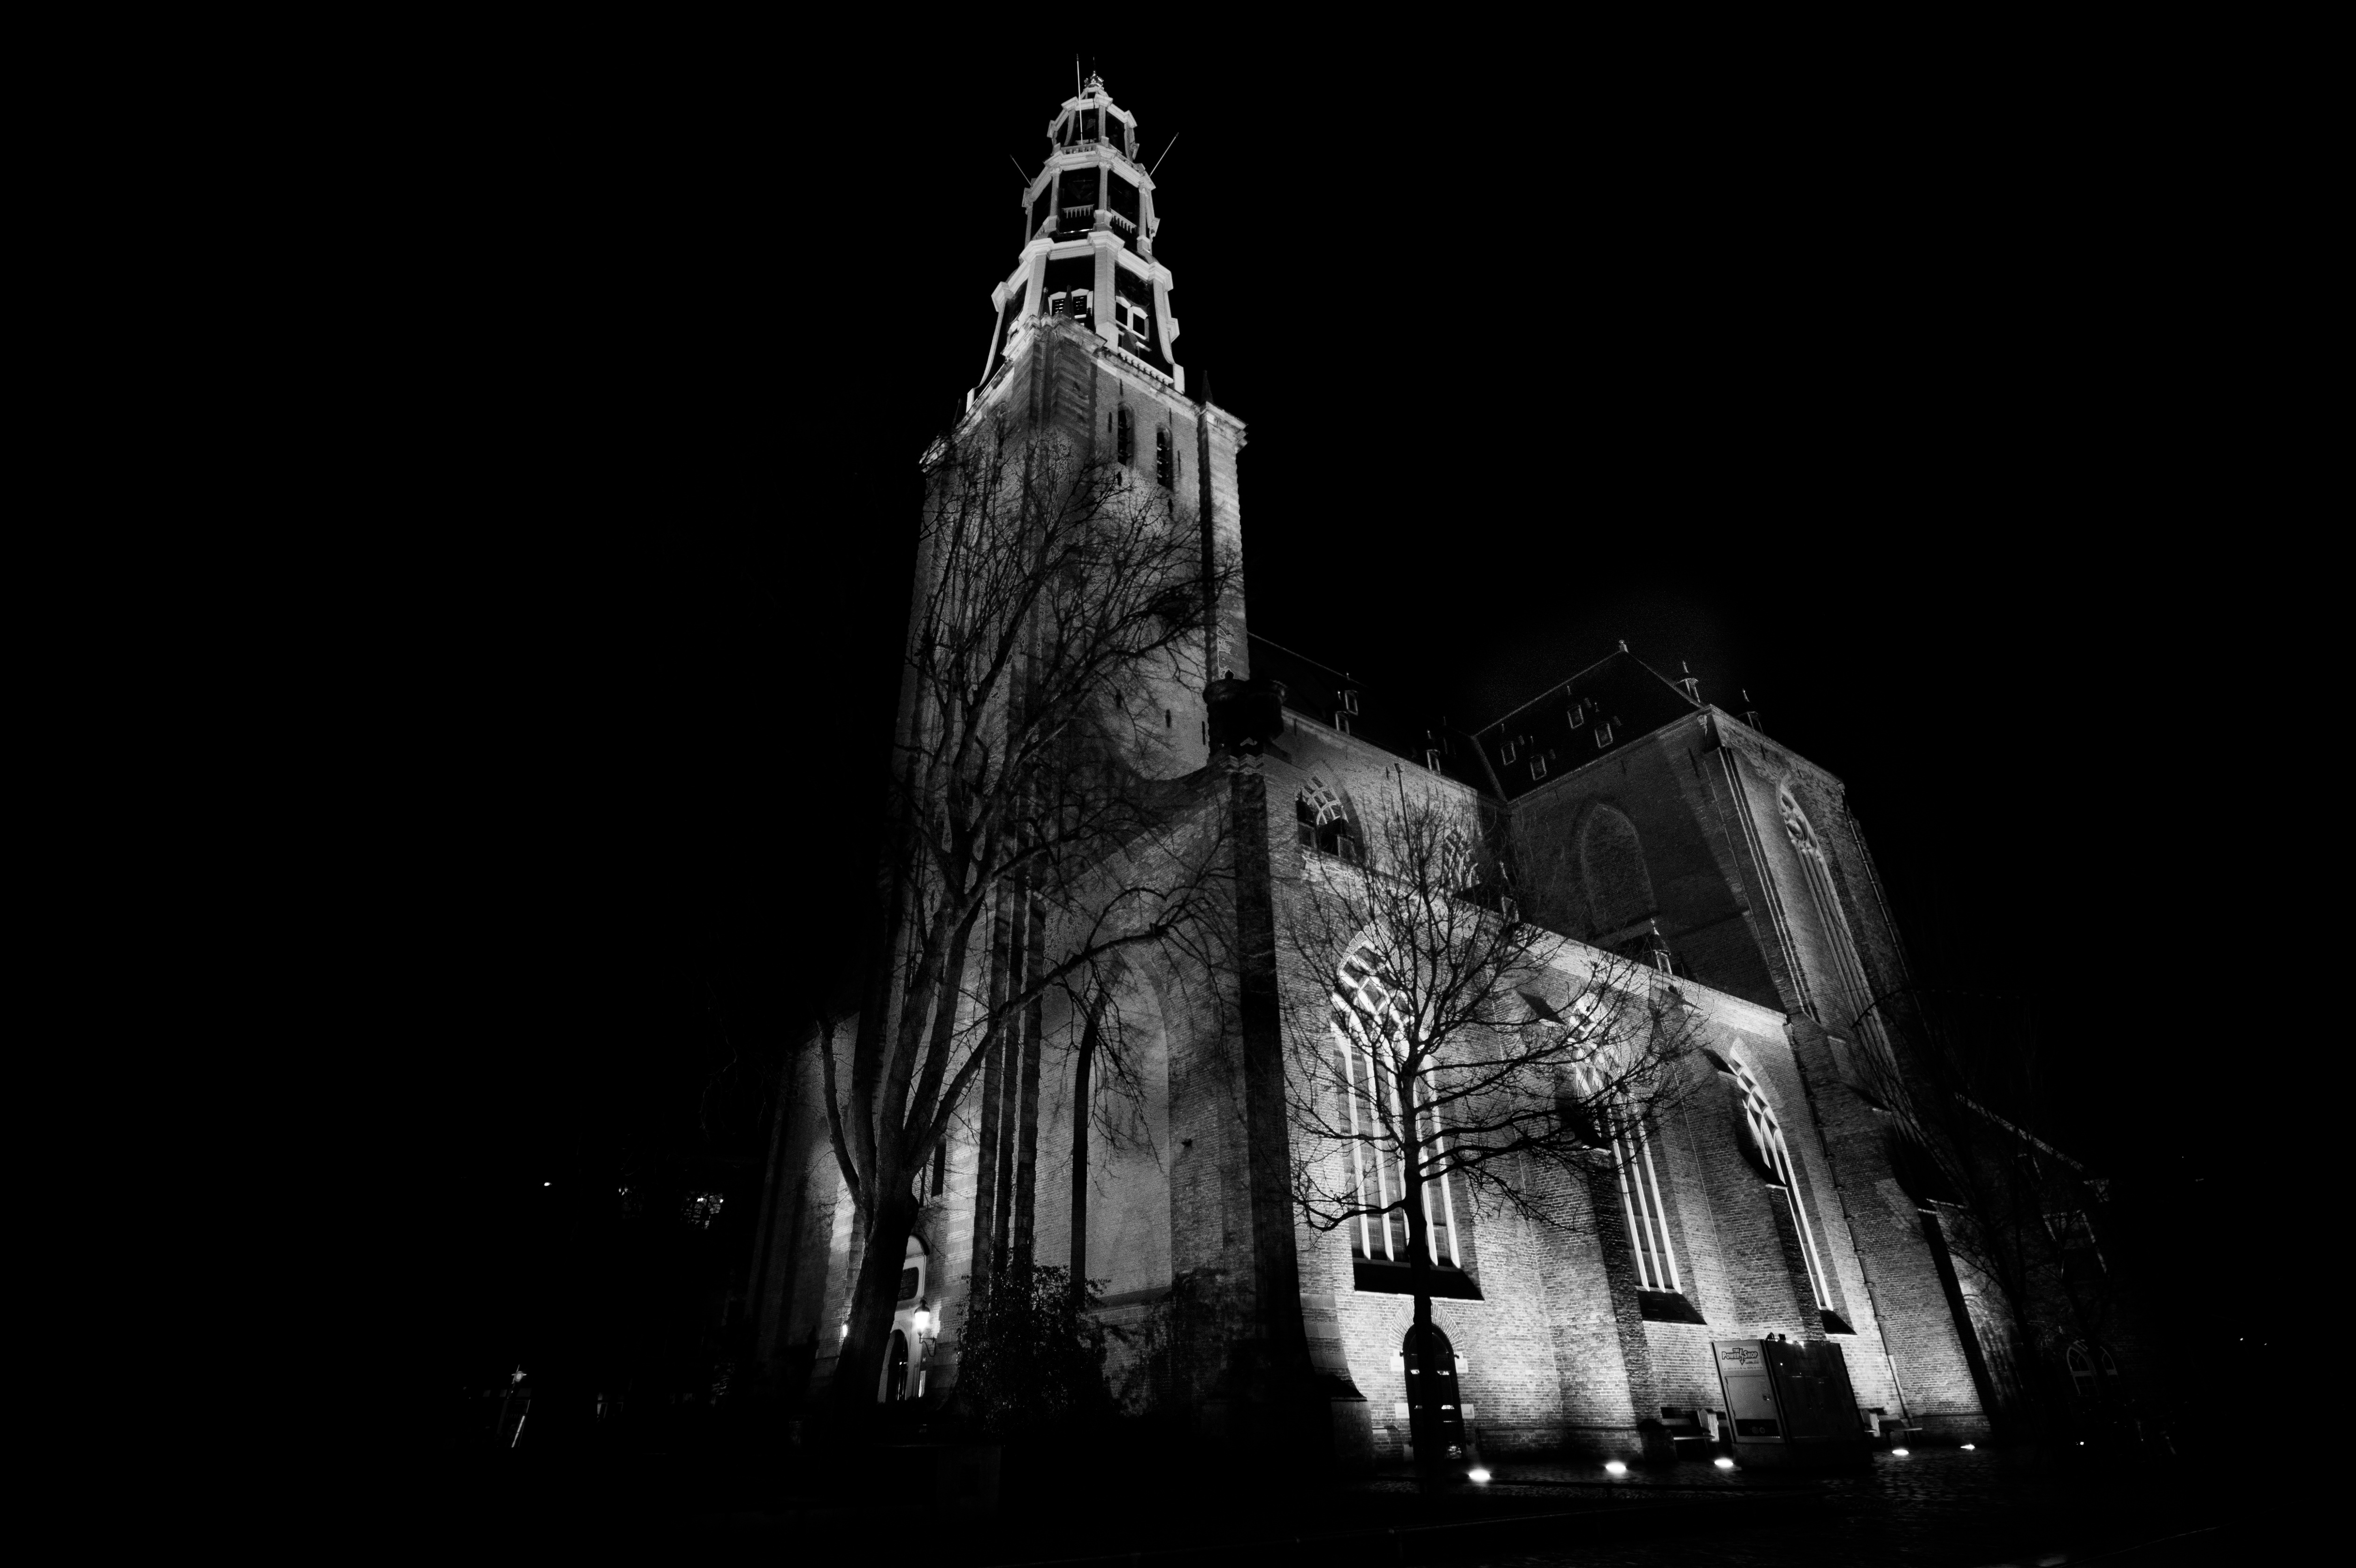
light, black and white, white, night, town, clock, monument, europe, statue, ancient, landmark, darkness, church, historic, black, monochrome, tourism, brick, sculpture, religious, groningen, monochrome photography